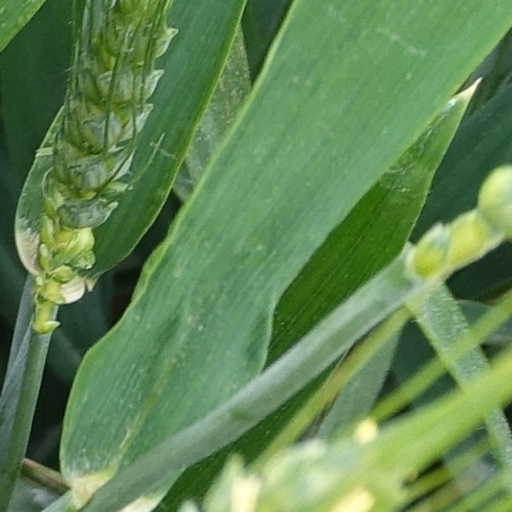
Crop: wheat